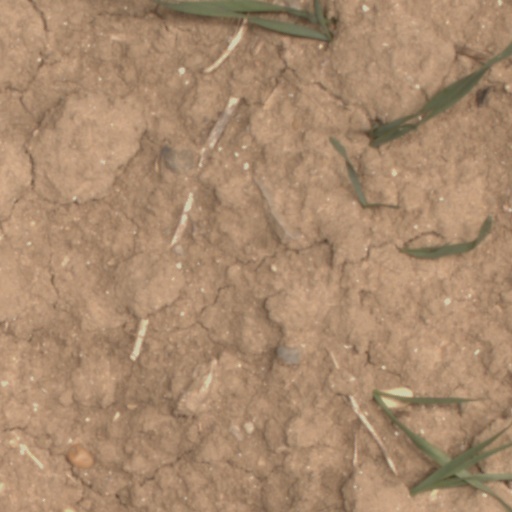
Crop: wheat